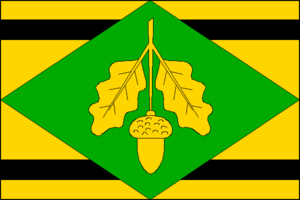
Lopeník est une commune du district d'Uherské Hradiště, dans la région de Zlín, en République tchèque. Sa population s'élevait à 229 habitants en 2018.